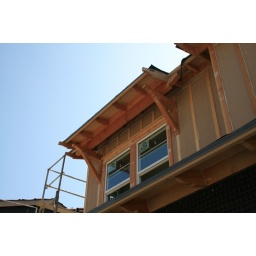
master bedroom window above garage